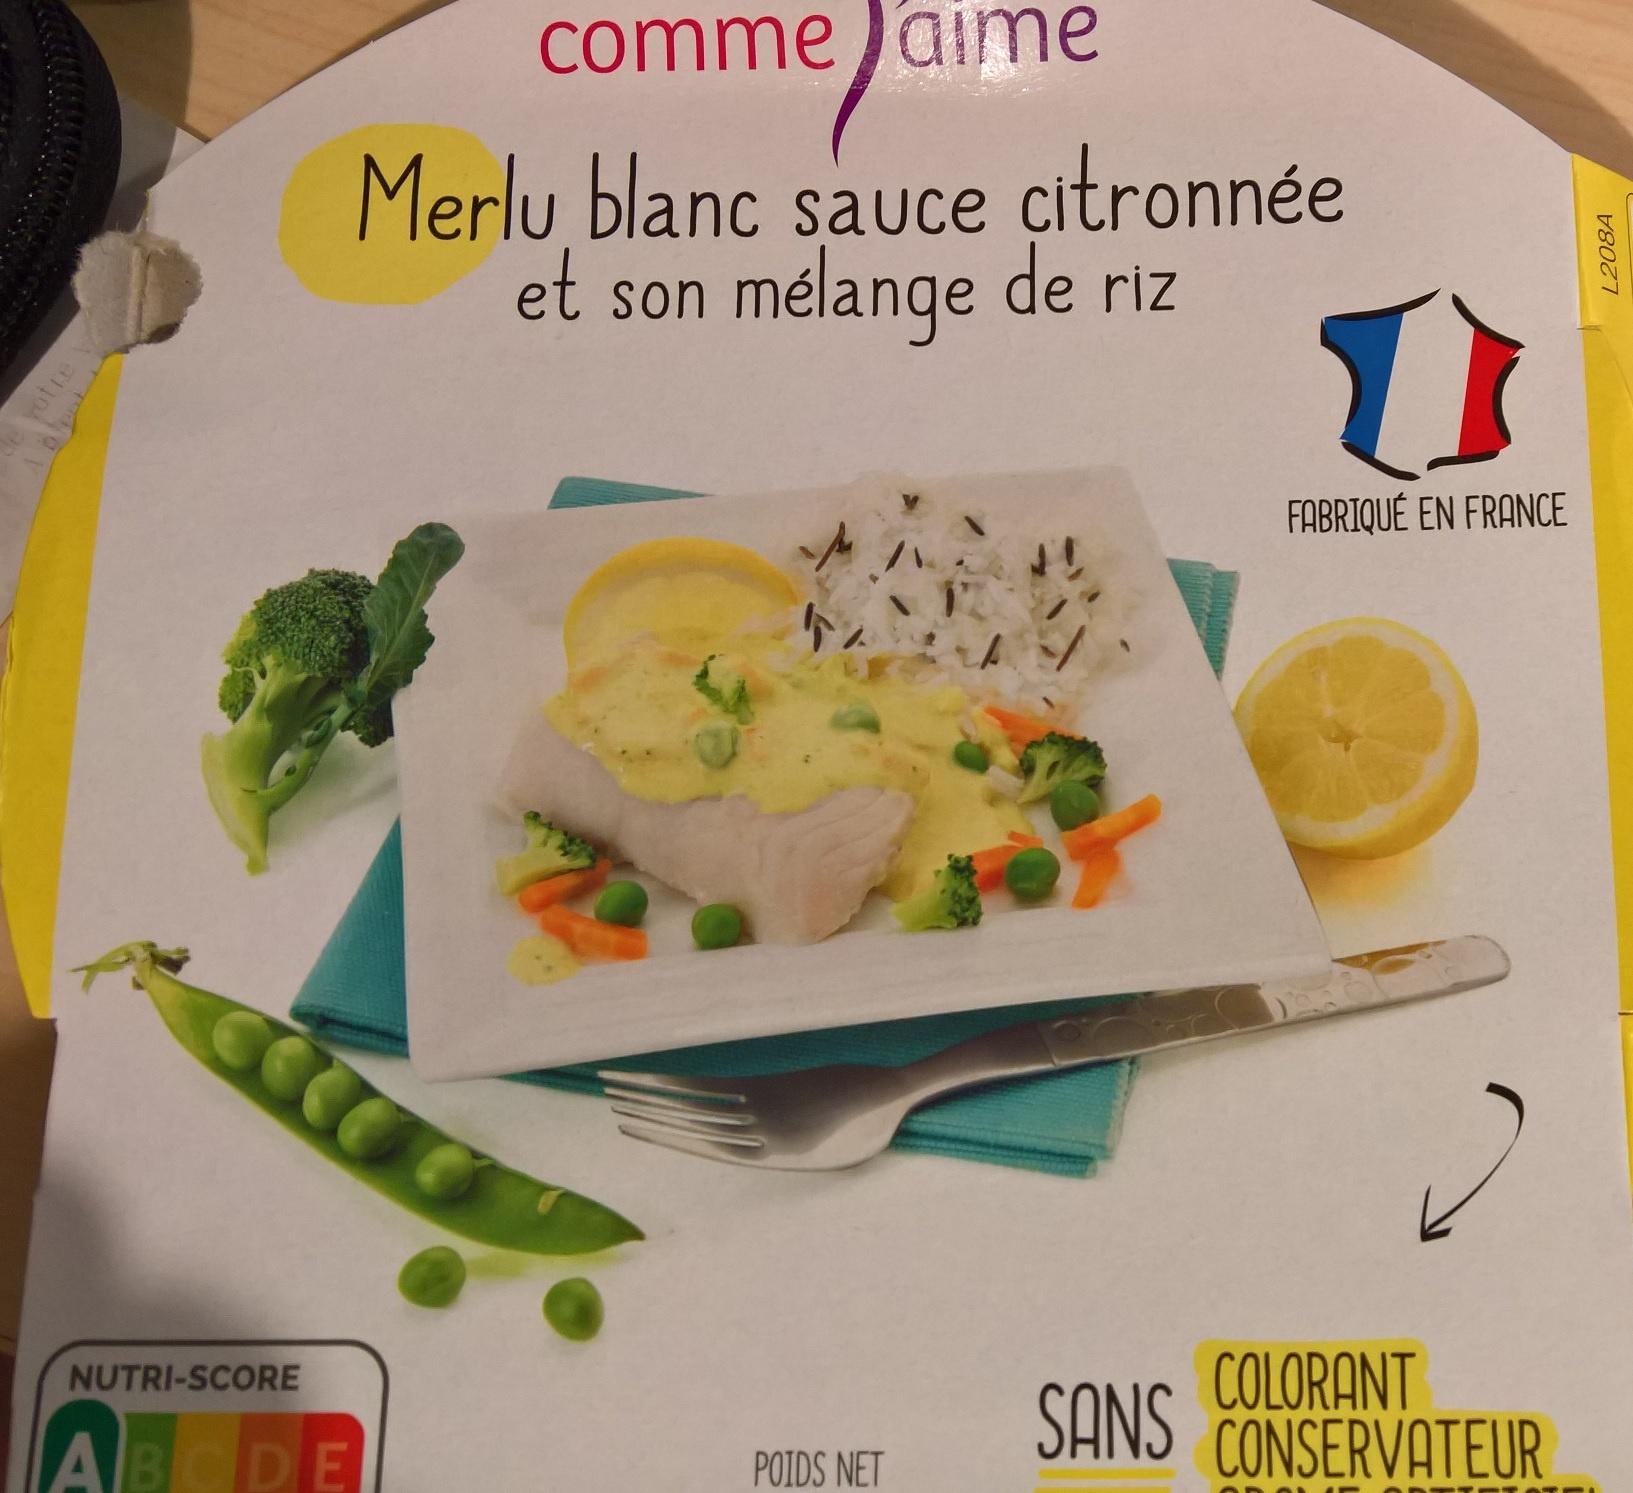
Nutri-Score label: nutriscore-a